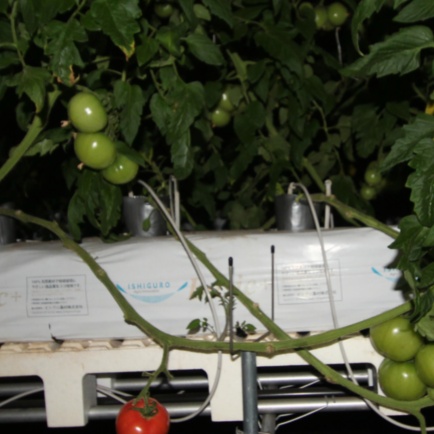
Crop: tomato